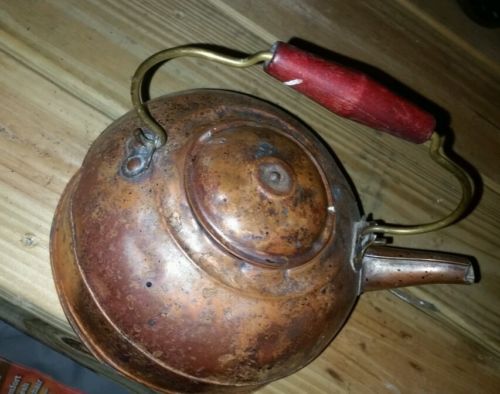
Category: kettle